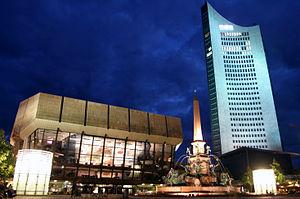
Le Gewandhaus [ɡ̊əˈvanthaʊ̯s] est une salle de concert fameuse de Leipzig en Allemagne qui abrite l'Orchestre du Gewandhaus de Leipzig, ainsi que deux chœurs et diverses formations de musique de chambre. La première salle de concert a été construite en 1781 par Johann Carl Friedrich Dauthe à l'intérieur du Gewandhaus, édifice bâti pour les marchands de tissus. Le deuxième est érigé selon les plans de Martin Gropius dans un style néoclassique. Il ouvre ses portes le 11 décembre 1884 et comporte une grande salle de concert et une petite salle de musique de chambre. Il est détruit par deux bombardements alliés entre 1943 et 1944. Le troisième édifice sur l'Augustusplatz est inauguré le 8 octobre 1981, pour le bicentenaire de la fondation du Gewandhaus.
Leipzig [lɛpsik] est une ville-arrondissement d'Allemagne centrale, au nord-ouest du Land de Saxe. Avec plus de 570 000 habitants, elle est la ville la plus peuplée de la Saxe, devant Dresde, la capitale politique du Land.